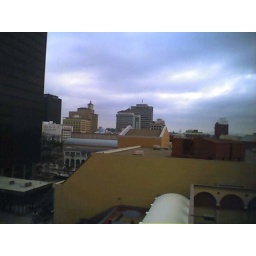
The 2 tall buildings are interesting.WAMU office built in the 80's and a 20's building next door.